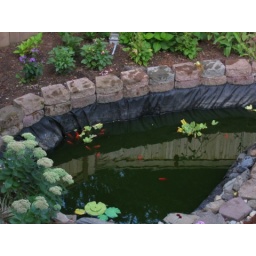
Some of my water plants were destroyed by squirrels...